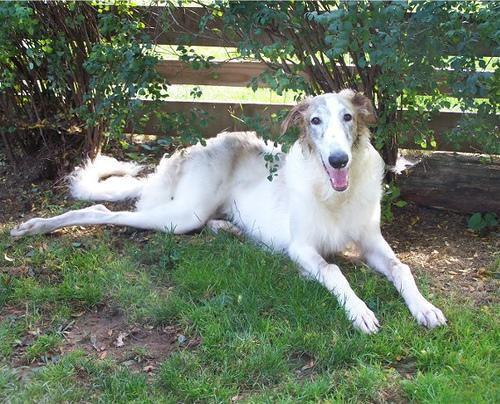
borzoi